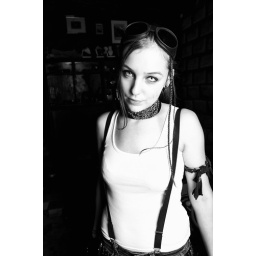
Tankgirl in black and white